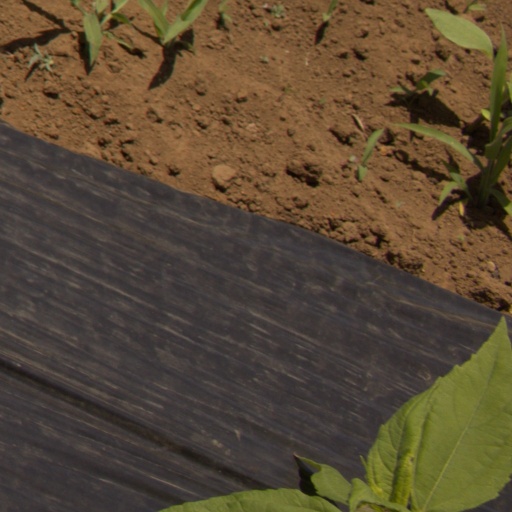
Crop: Jerusalem artichoke